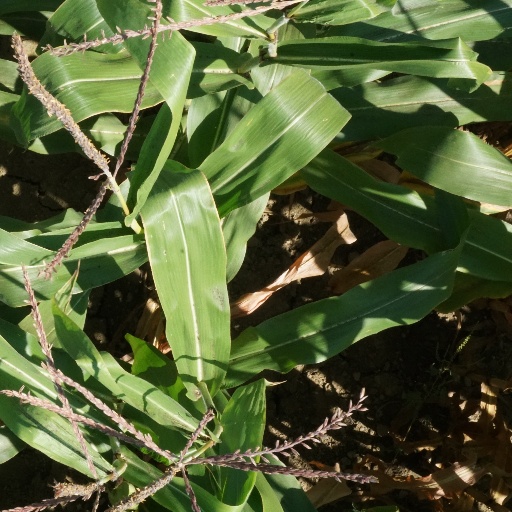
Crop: maize; corn